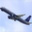
Label: airplane